New Jersey State Police

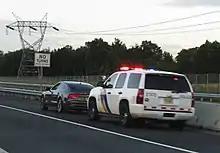
A New Jersey State Police trooper pulls over a vehicle on the New Jersey Turnpike

In the late 1990s, both the Maryland and New Jersey State Police agencies were subject to allegations of racial profiling which claimed that black motorists were being pulled over disproportionately on the New Jersey Turnpike and on Interstate 95. A nationwide controversy erupted, which ultimately resulted in a federal monitor watching over the New Jersey State Police. In a consent decree, the New Jersey State Police agreed to adopt a new policy that no individual may be detained based on race, unless said individual matches the description of a specific suspect. The consent decree was dissolved on September 21, 2009.